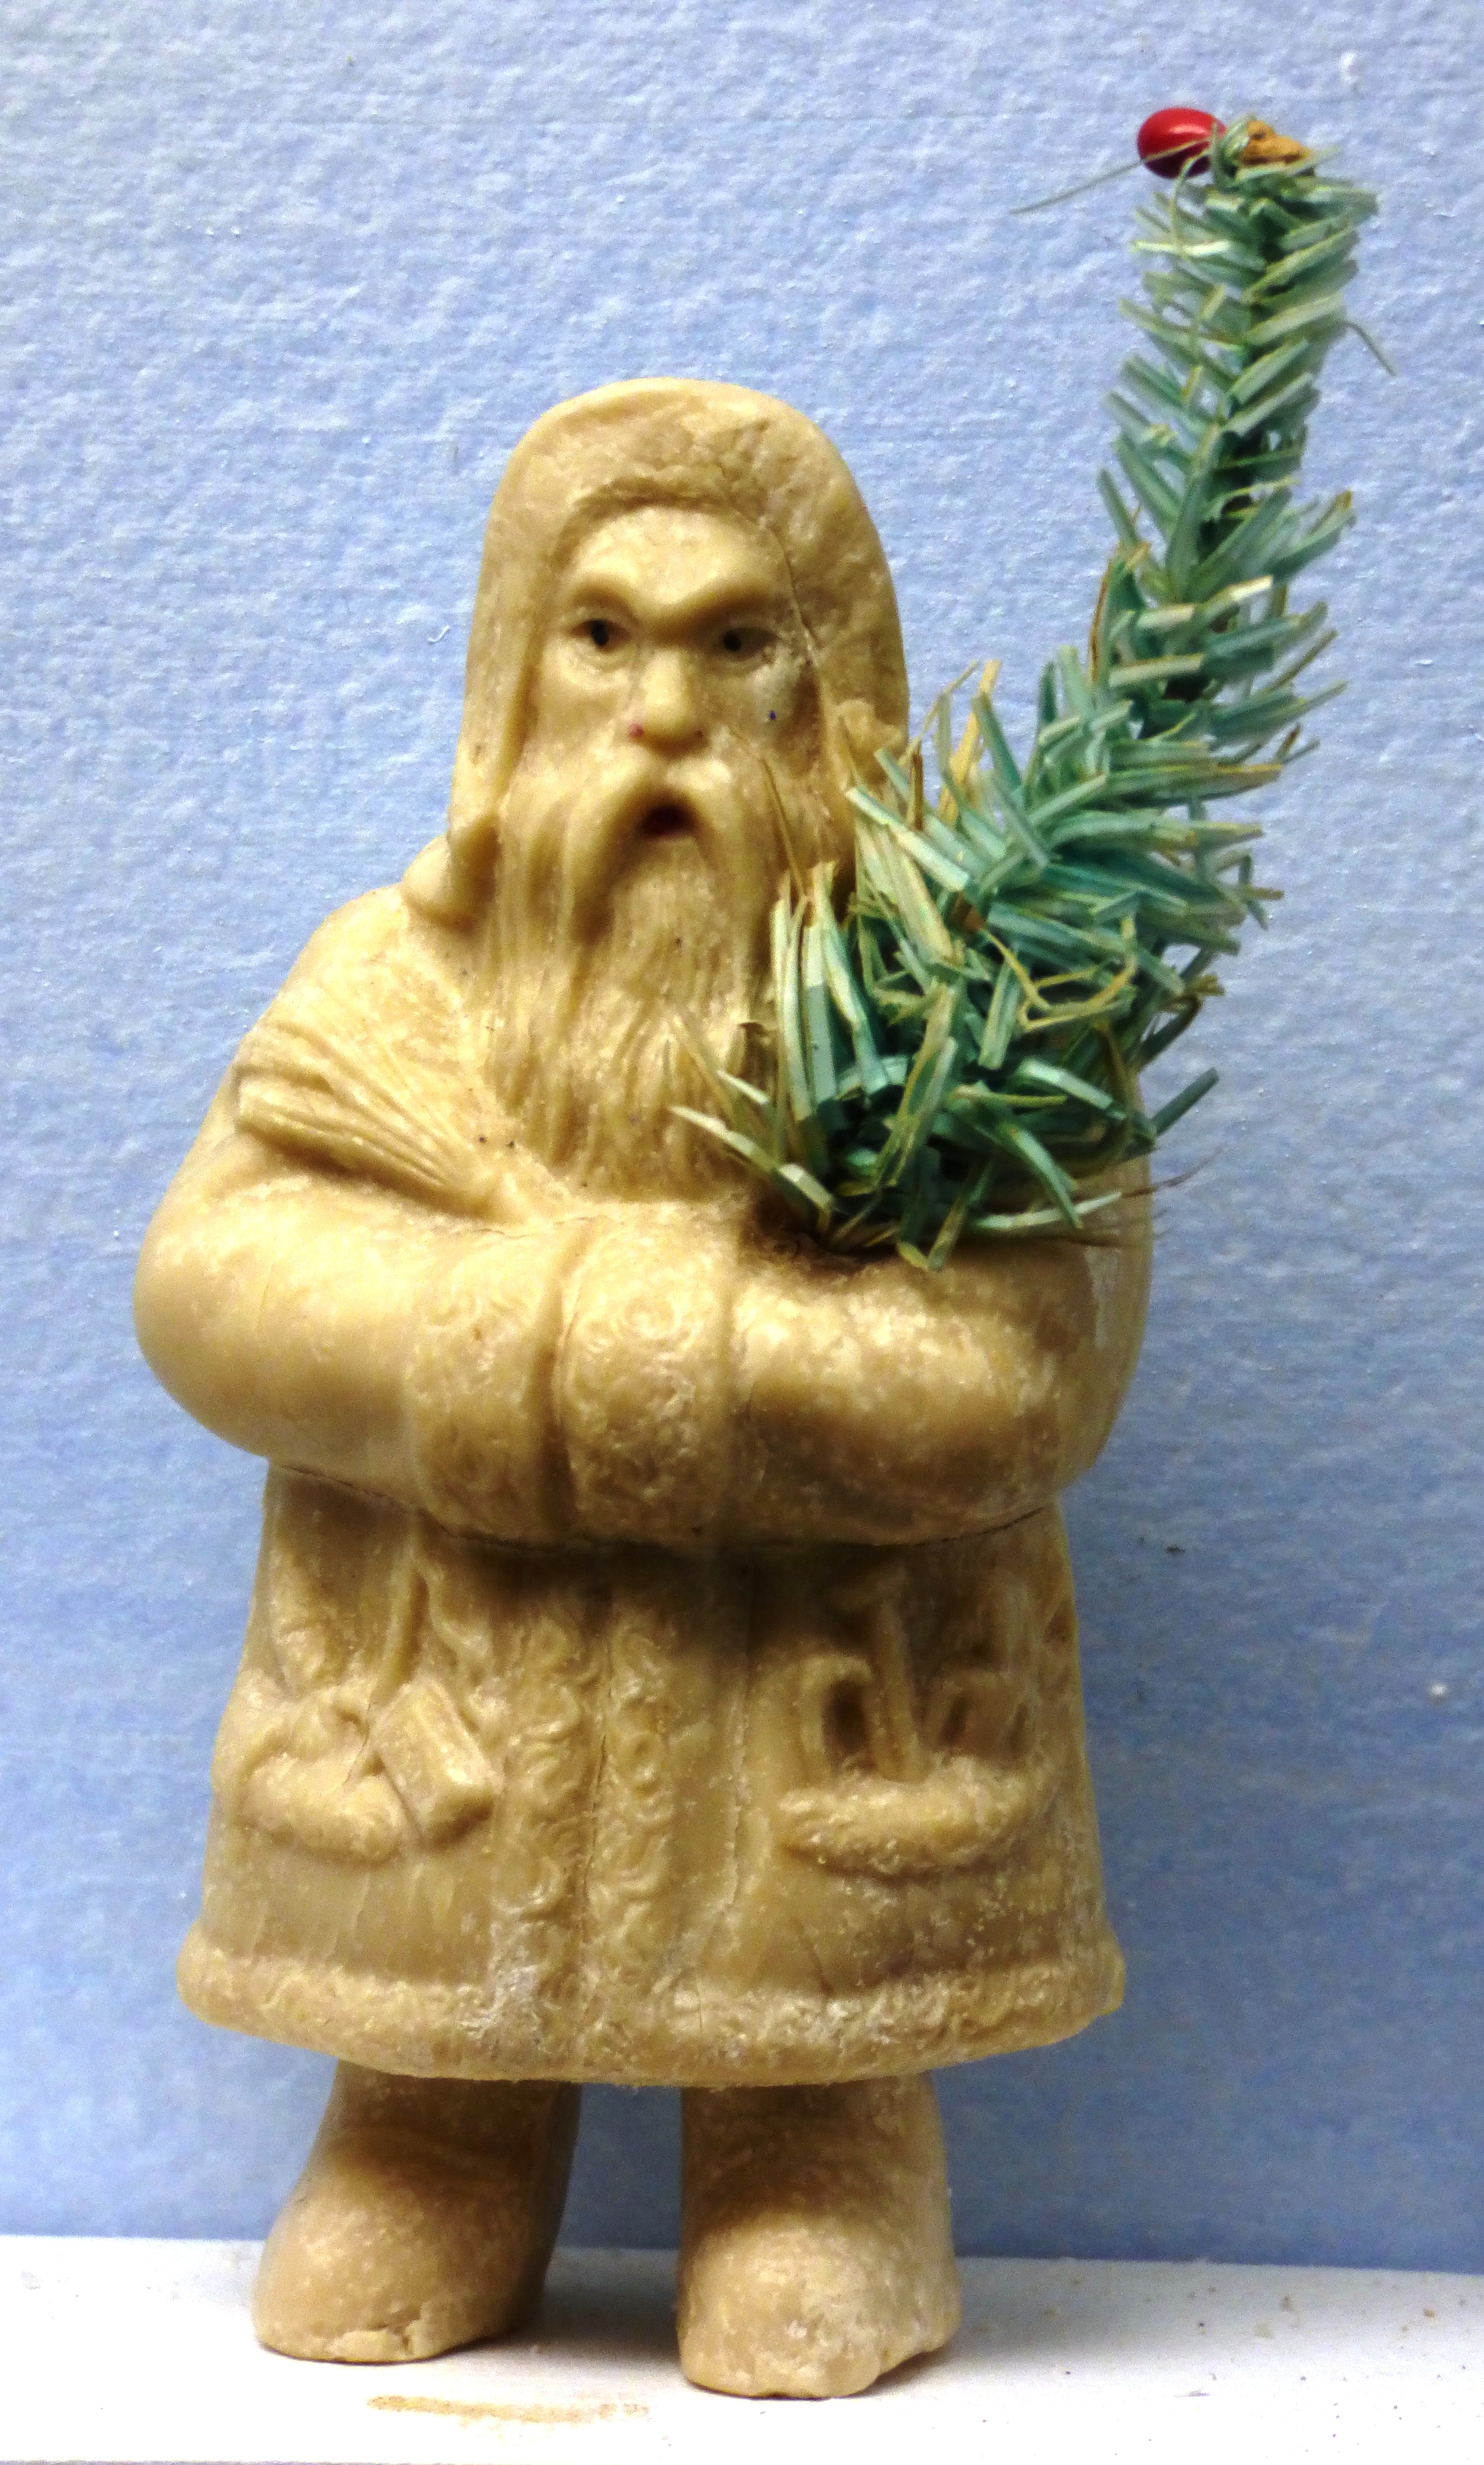
tree, monument, statue, christmas, toy, christmas tree, glitter, bauble, christmas decoration, gifts, sculpture, art, holidays, figurine, holy, carving, nicholas, happy holidays, asterisk, stone carving